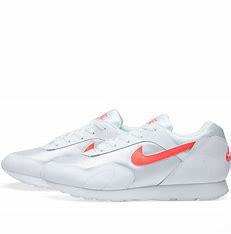
Brand: Nike
Model: Outburst